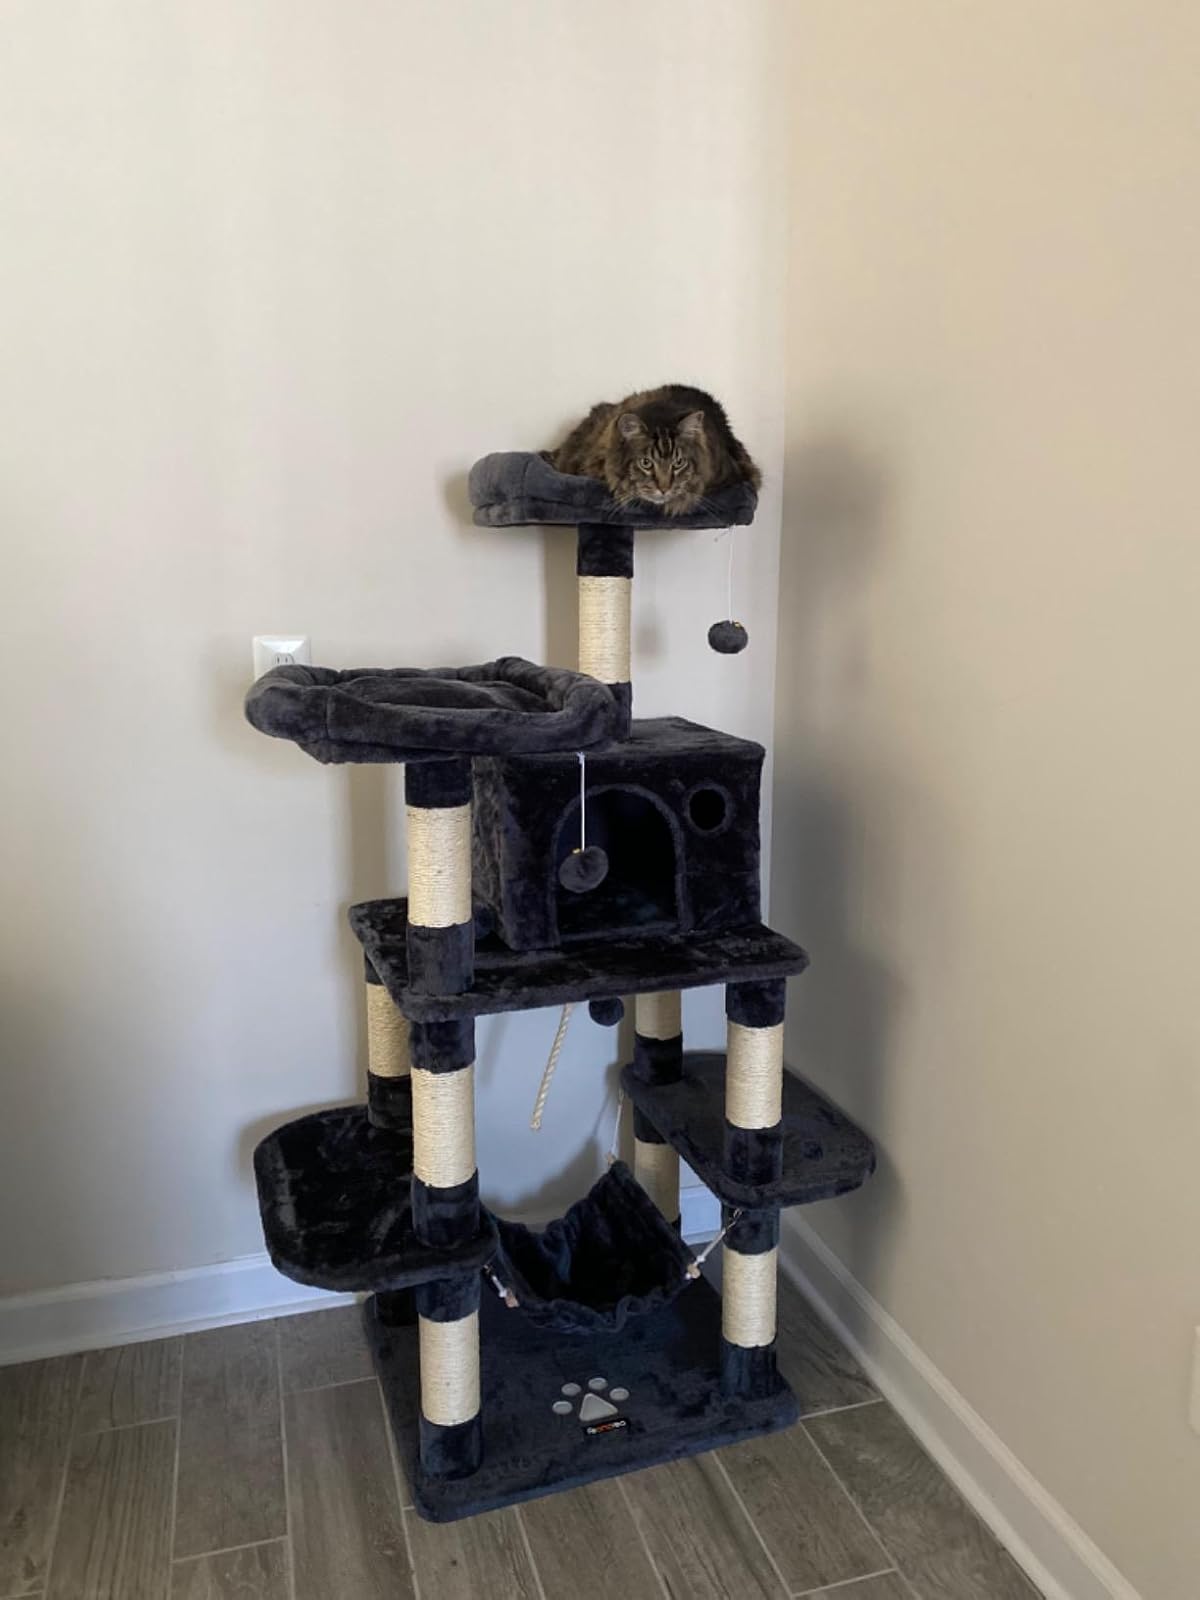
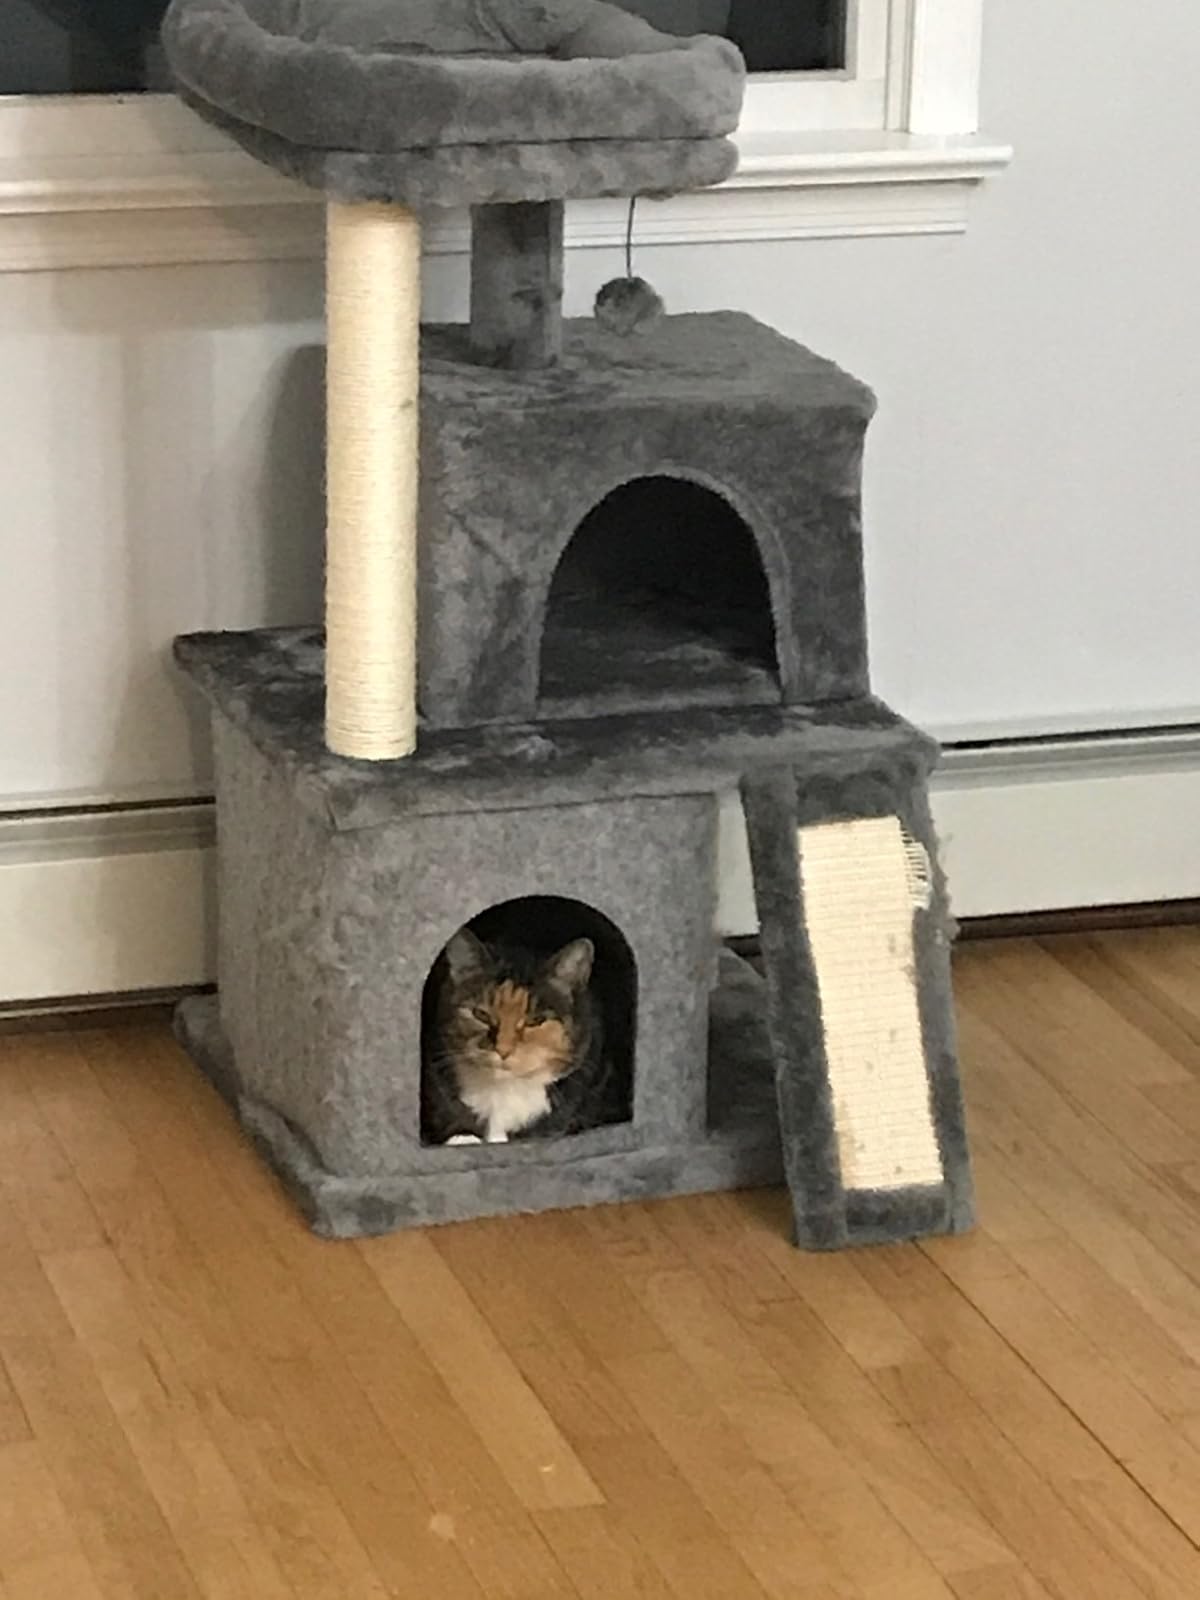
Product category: items_cat tree
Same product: no